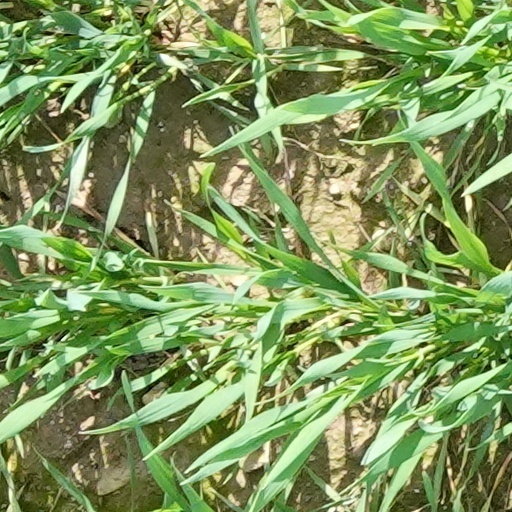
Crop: wheat